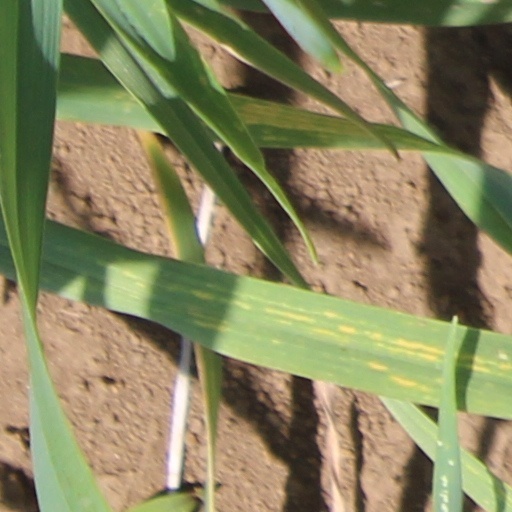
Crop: wheat